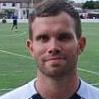
Age: 26